Shkodër–Vorë railway

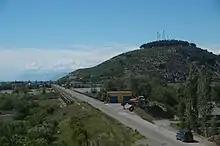
Joint car and railroad bridge over the river Mat in Milot (2019)

The Shkodër–Vorë railway is a 103.6 kilometre-long standard gauge railway. Like other railways throughout Albania, the railway is not electrified.